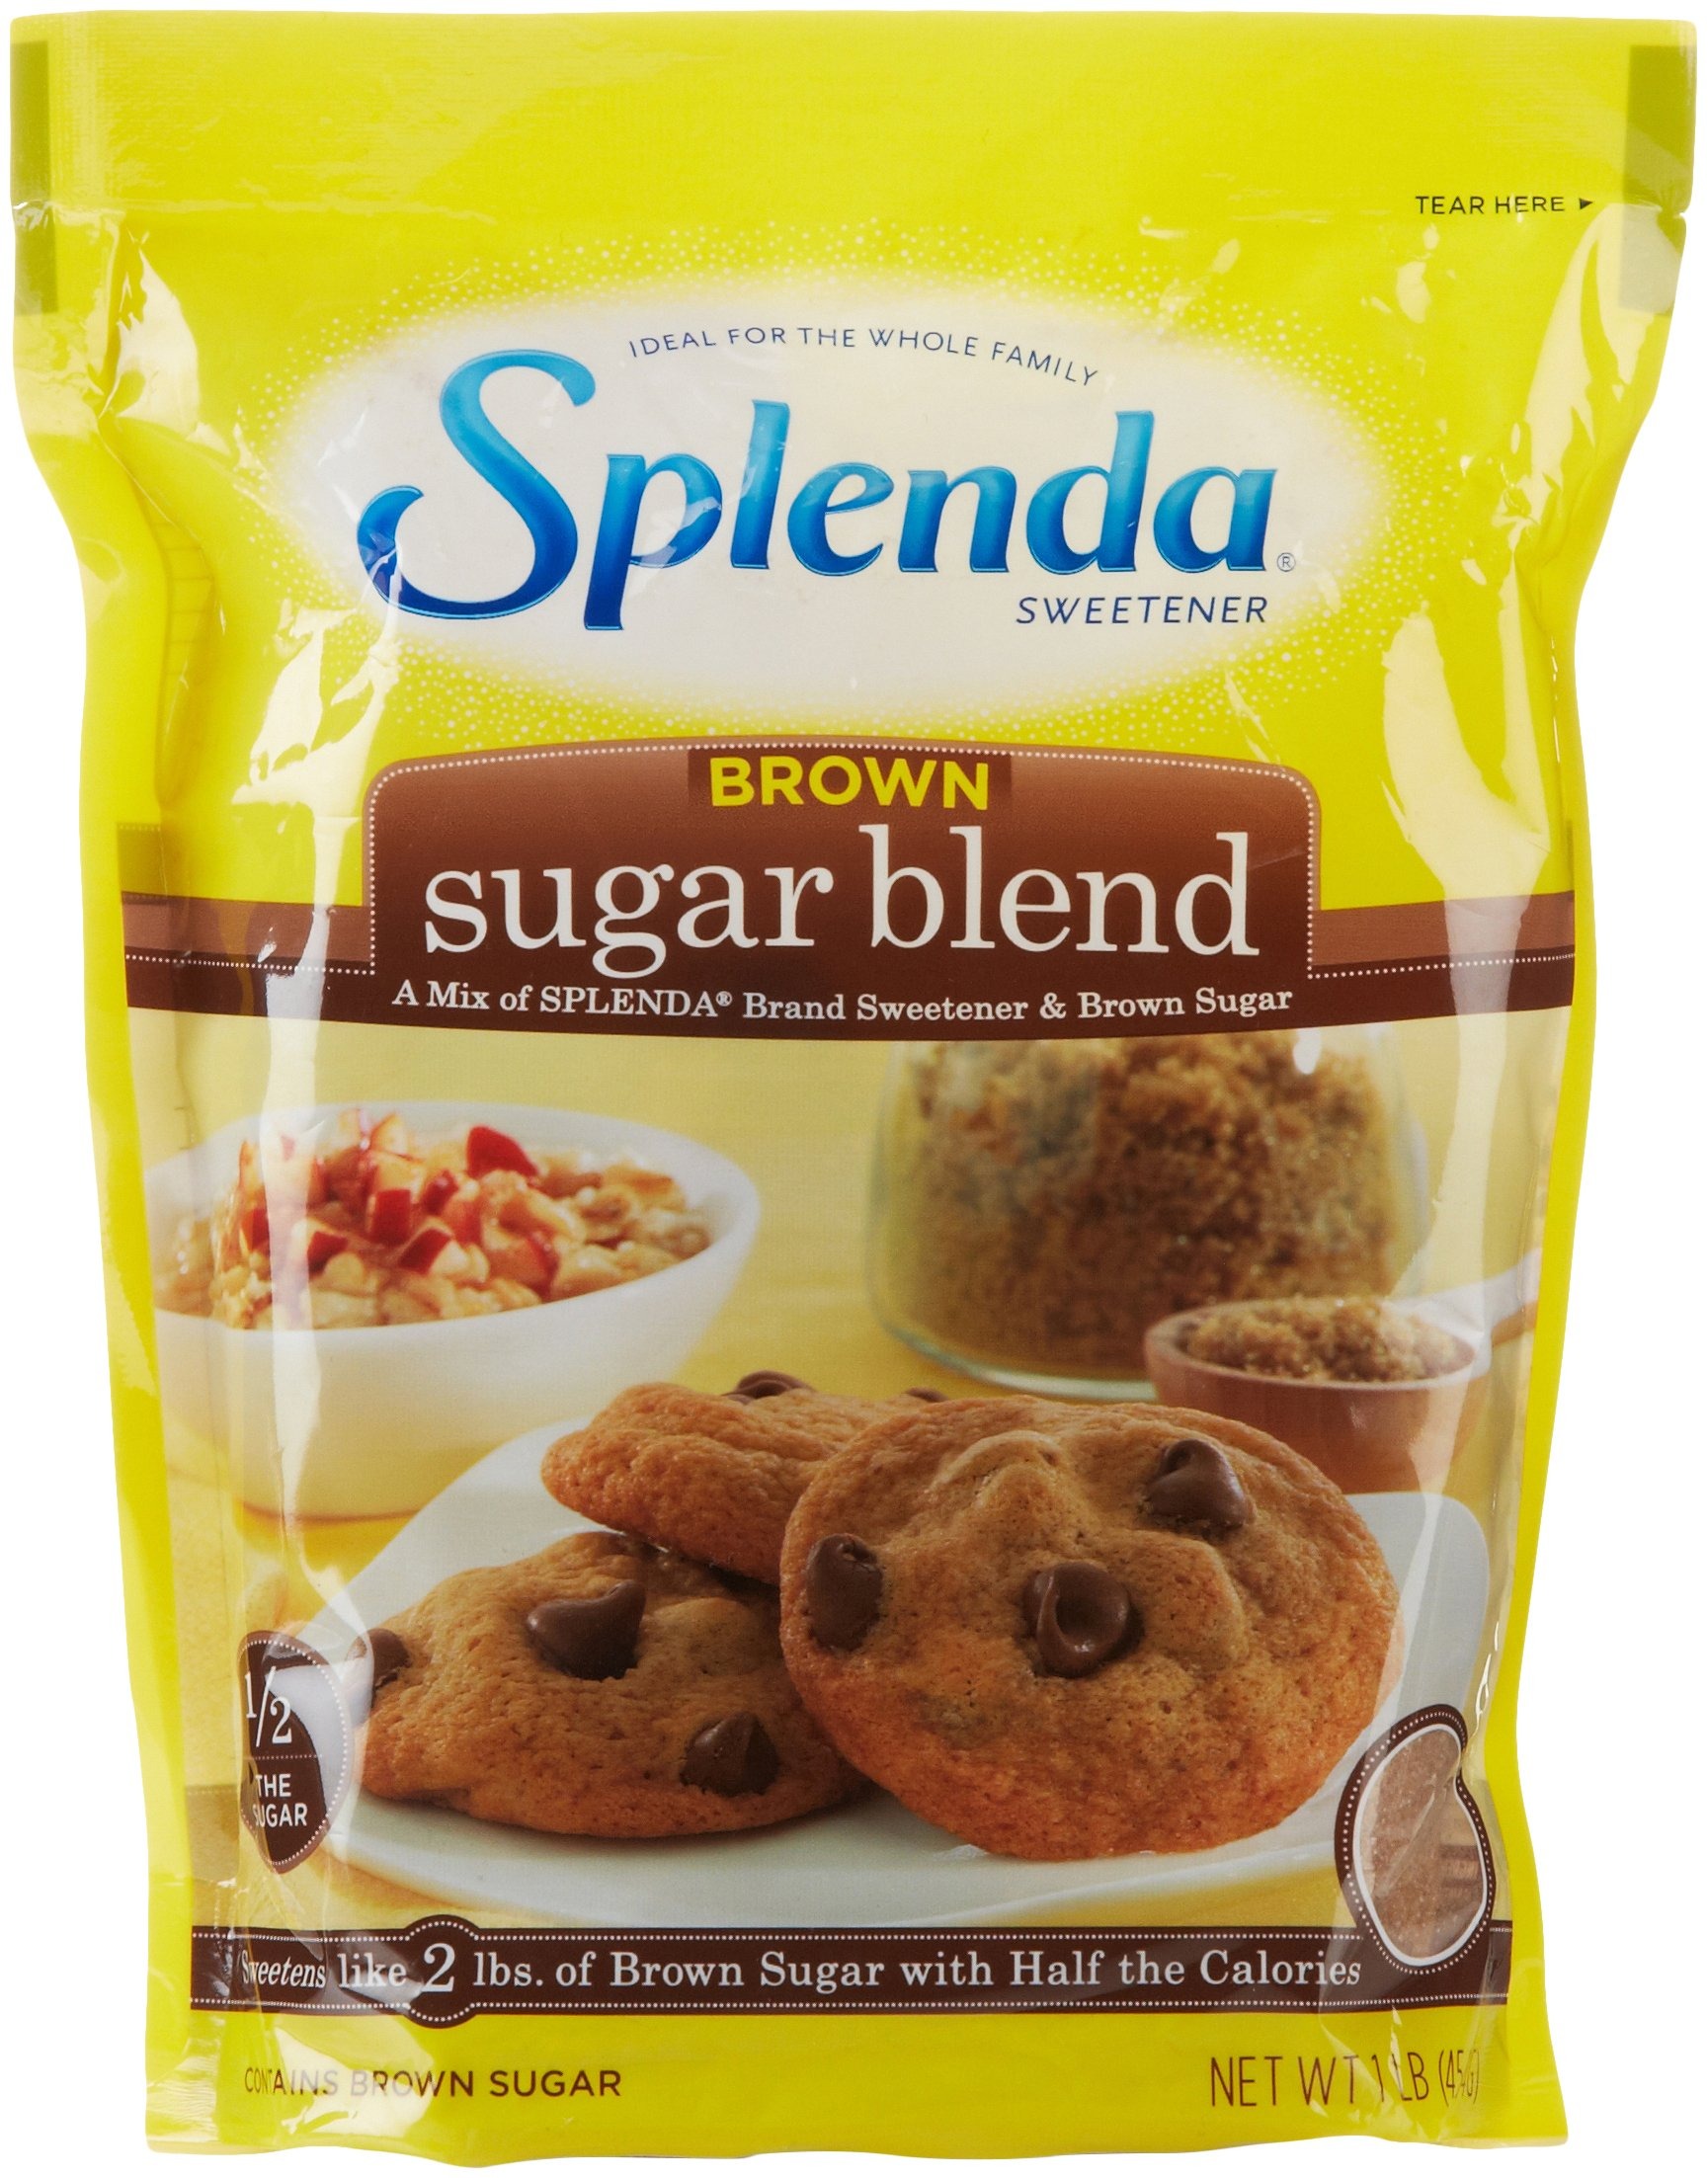
Item Name: Splenda, Brown Sugar Blend, 16 oz
Bullet Point 1: a mix of splenda brand sweetener & brown sugar
Bullet Point 2: ideal for the whole family
Bullet Point 3: new look, same great taste
Bullet Point 4: 1/2 the sugare
Bullet Point 5: kosher parve
Value: 16.0
Unit: Ounce

Price: 4.98